Six Flags Great Adventure

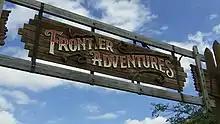
The portal to Frontier Adventures

This section makes up what used to be the "Fun Fair" and "Action Town" sections of the park. It is themed as a Hollywood back lot, complete with Hollywood style buildings, and movie-themed ride, shops, stalls, and other attractions. All of the attractions include DC Comics (Batman: The Ride). Over the years, many of the movie props have been removed, and all the flat rides in this section of the park have been moved or dismantled. This left the section with very few rides: the addition of The Dark Knight Coaster meant the removal of the Movietown Water Effect, a themed Splashdown ride. Batman and Robin: The Chiller and Stuntman's Freefall (an Intamin free-fall ride) had already been removed, and the "Axis Chemical" themed amphitheater, while still standing, no longer hosts stunt shows. Nitro was included in Movietown until the 2011 season when it became part of Adventure Seaport (The Pine Barrens). For a time this section of the park was essentially a dead-end, forcing patrons to turn back after the Showcase Theater.